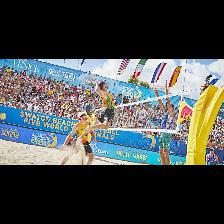
Label: Human